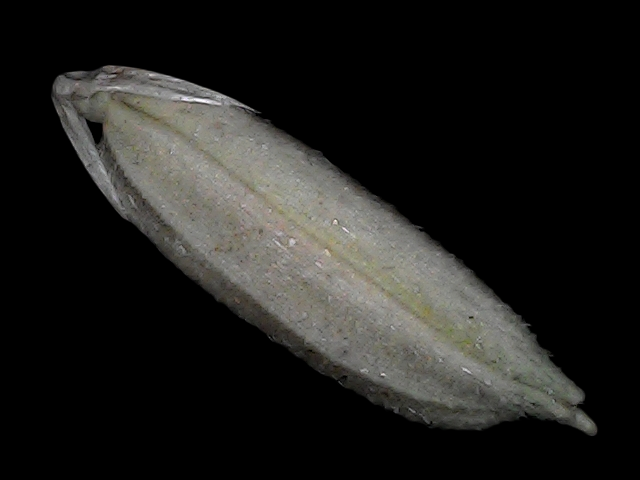
Rice variety: Bd79